Tom Meighan

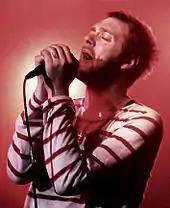
Meighan performing in 2010

In 2013, Meighan began a project with rapper Wottee Watnot (Andrew Wattie) called Mic Rockers, described as "a hip hop/rock collaboration". The first video from the duo, "Mic Rockers", was released on 13 November 2013. In addition to the numerous musical awards he shares with the rest of Kasabian, he was named the 19th-best frontman of all time by a "Q" magazine readers' poll, and 13th-best frontman of all time by a 2012 Xfm listeners' poll.